St Austell Brewery

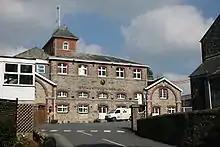
St Austell Brewery, Cornwall

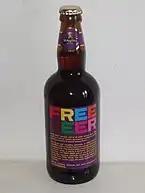

St Austell Brewery is a brewery founded in 1851 by Walter Hicks at St Austell, Cornwall, England.